Palace of Aachen

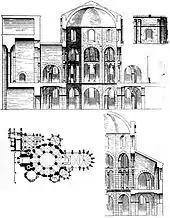
Section of the Palatine Chapel

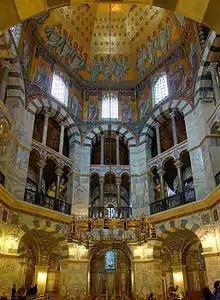

The Palatine Chapel was located at the other side of the palace complex, at the South. A stone gallery linked it to the "aula regia". It symbolized another aspect of Charlemagne's power, religious power. Legend has it that the building was consecrated in 805 by Pope Leo III, in honour of the Virgin Mary, Mother of Christ.